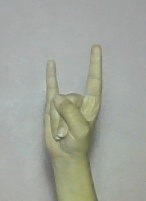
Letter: la